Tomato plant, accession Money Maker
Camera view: horizontal (90 deg, fisheye); turntable rotation: 300 degrees
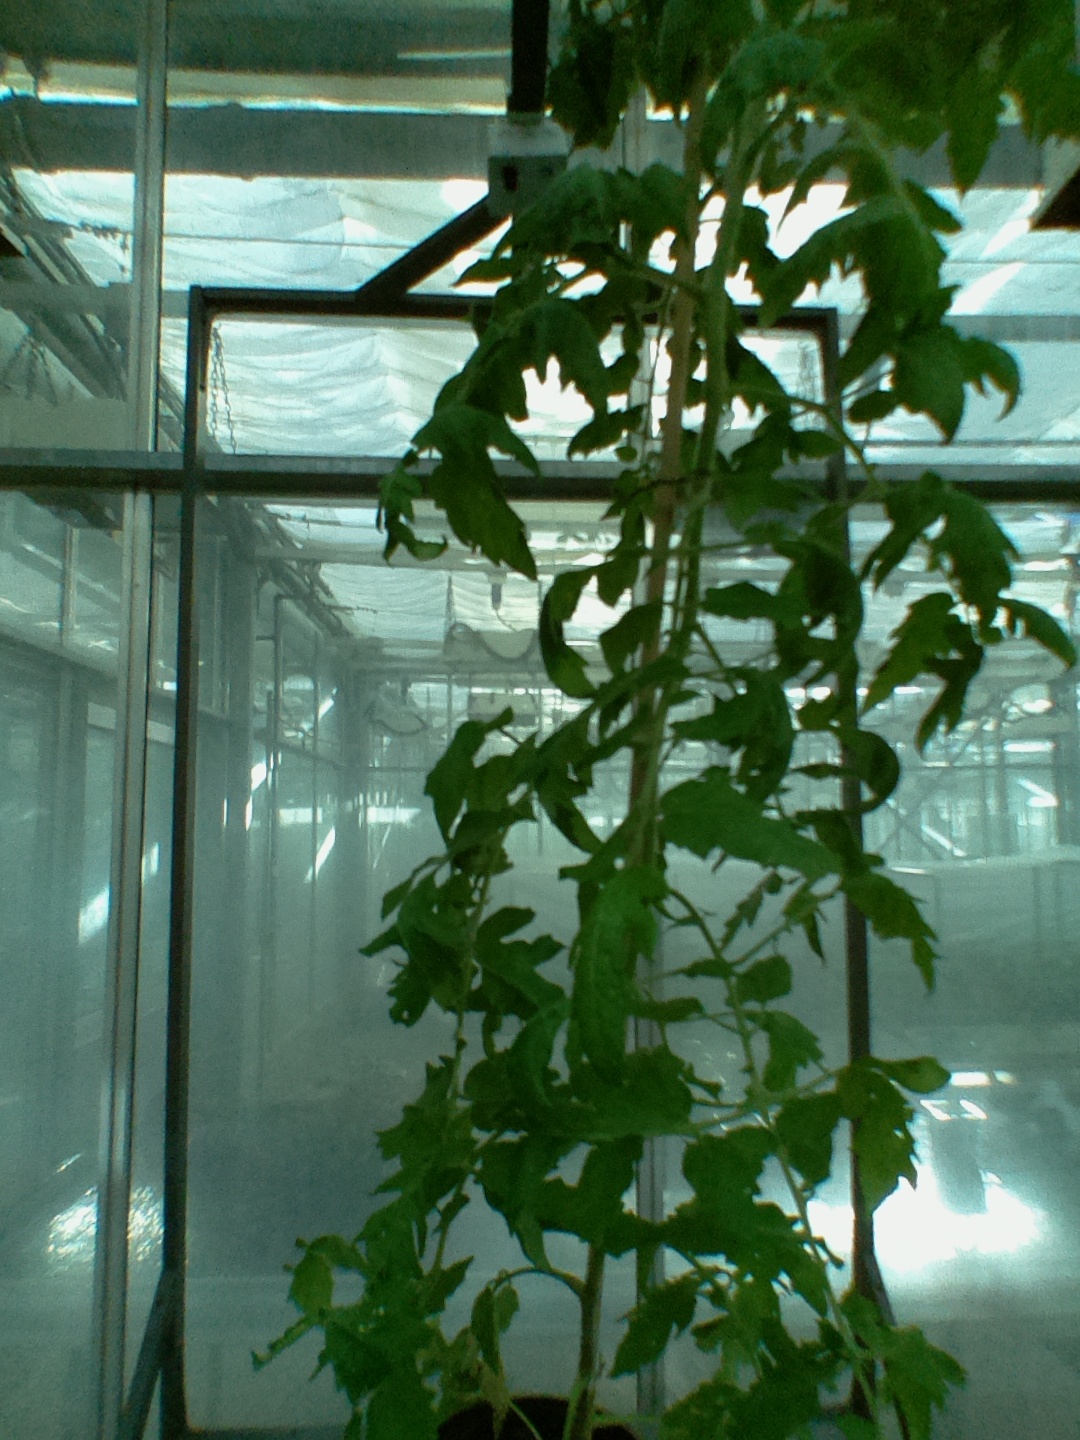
BBCH growth stage 62: 20%-30% of flowers open